The Day Shall Come

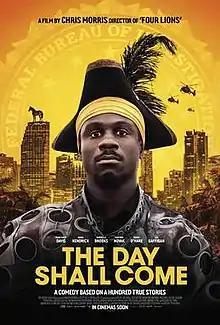
Theatrical release poster

The Day Shall Come is a 2019 black comedy film directed by Chris Morris and written by Morris and Jesse Armstrong. It stars Marchánt Davis, Anna Kendrick, Danielle Brooks and Denis O'Hare. The film satirises a number of real-life FBI sting operations including the Liberty City Seven.